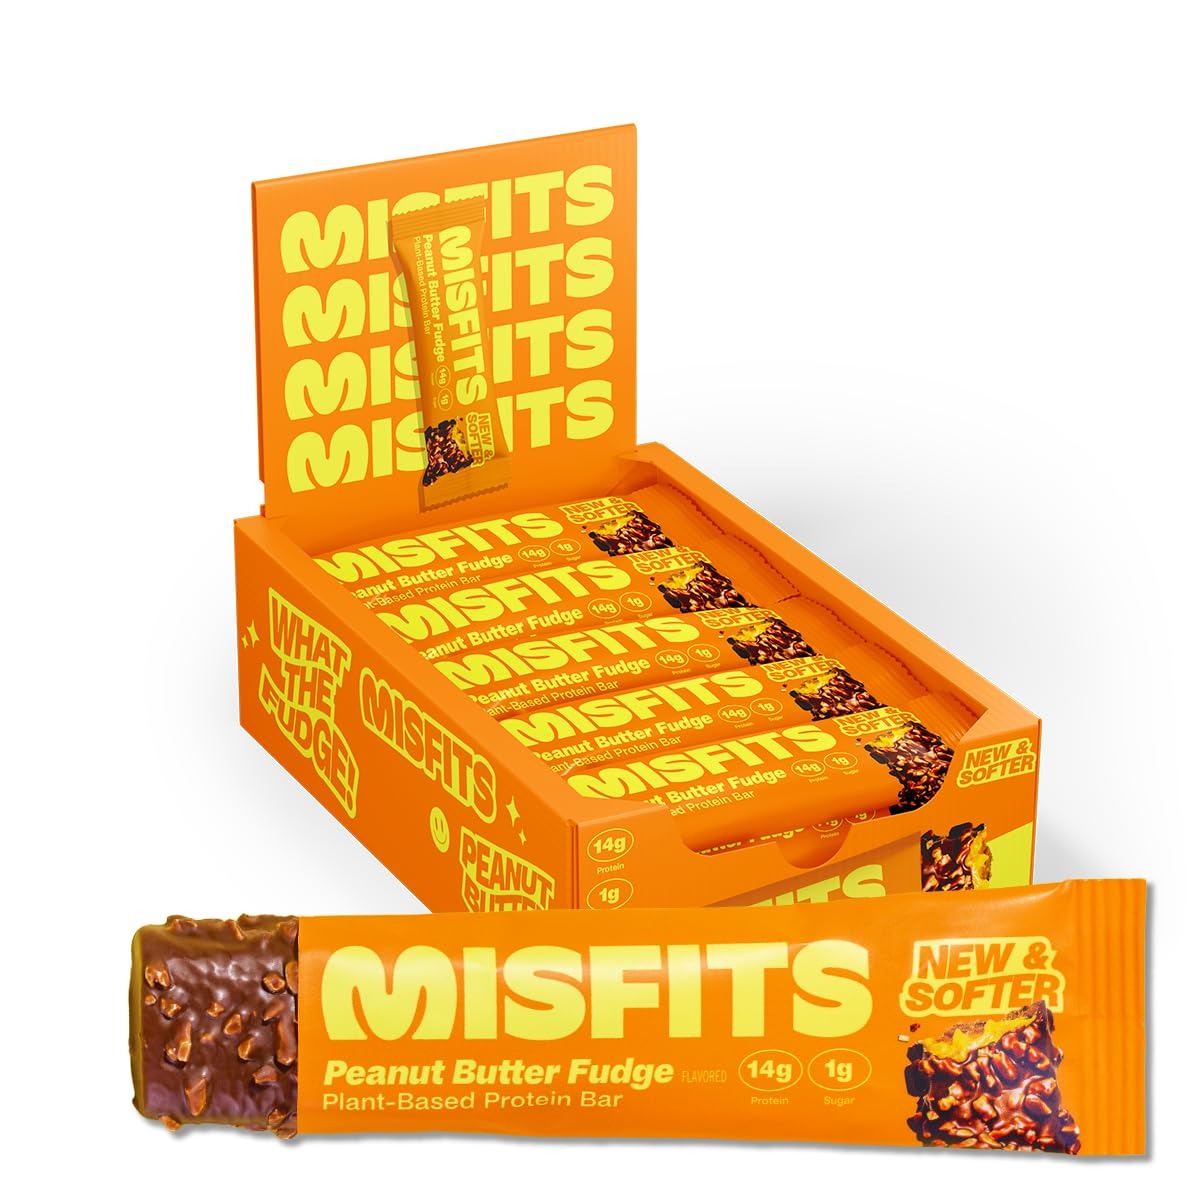
Item Name: Misfits Vegan Protein Bars, Peanut Butter Fudge - Updated Recipe | Plant Based, Low Sugar & Carb, High Fiber Snacks | Pack of 15
Bullet Point 1: HEALTHIER CHOCOLATE SNACK: A chewy & fudgy center topped with a layer of indulgent caramel & coated with smooth vegan chocolate & roasted peanut pieces, for a satisfying bite; ideal on-the-go or office snacks
Bullet Point 2: UPDATED SOFTER RECIPE: These bars are made with our updated recipe, for a more soft, gooey & indulgent experience; you get a 10% bigger bar too
Bullet Point 3: 14 G PROTEIN PER BAR: Our plant based bars pack 14 g of vegan protein per bar; we use a blend of pea & soy protein for a deliciously soft texture & taste
Bullet Point 4: LOW SUGAR BARS: These vegan snacks are high in fiber, yet low in sugar, with less than 1 g of sugar per bar; a low carb bar with just 190 calories, for post-gym fuel or breakfast without the sugar crash
Bullet Point 5: GUILT-FREE INDULGENCE: Our satisfying, triple-layered treats are an ideal chocolate snack with all the nutritional benefits of a protein bar & zero compromise on taste; great for candy lovers who want to cut back on dairy & sugar
Product Description: Breakfast
Value: 27.0
Unit: Ounce

Price: 44.99